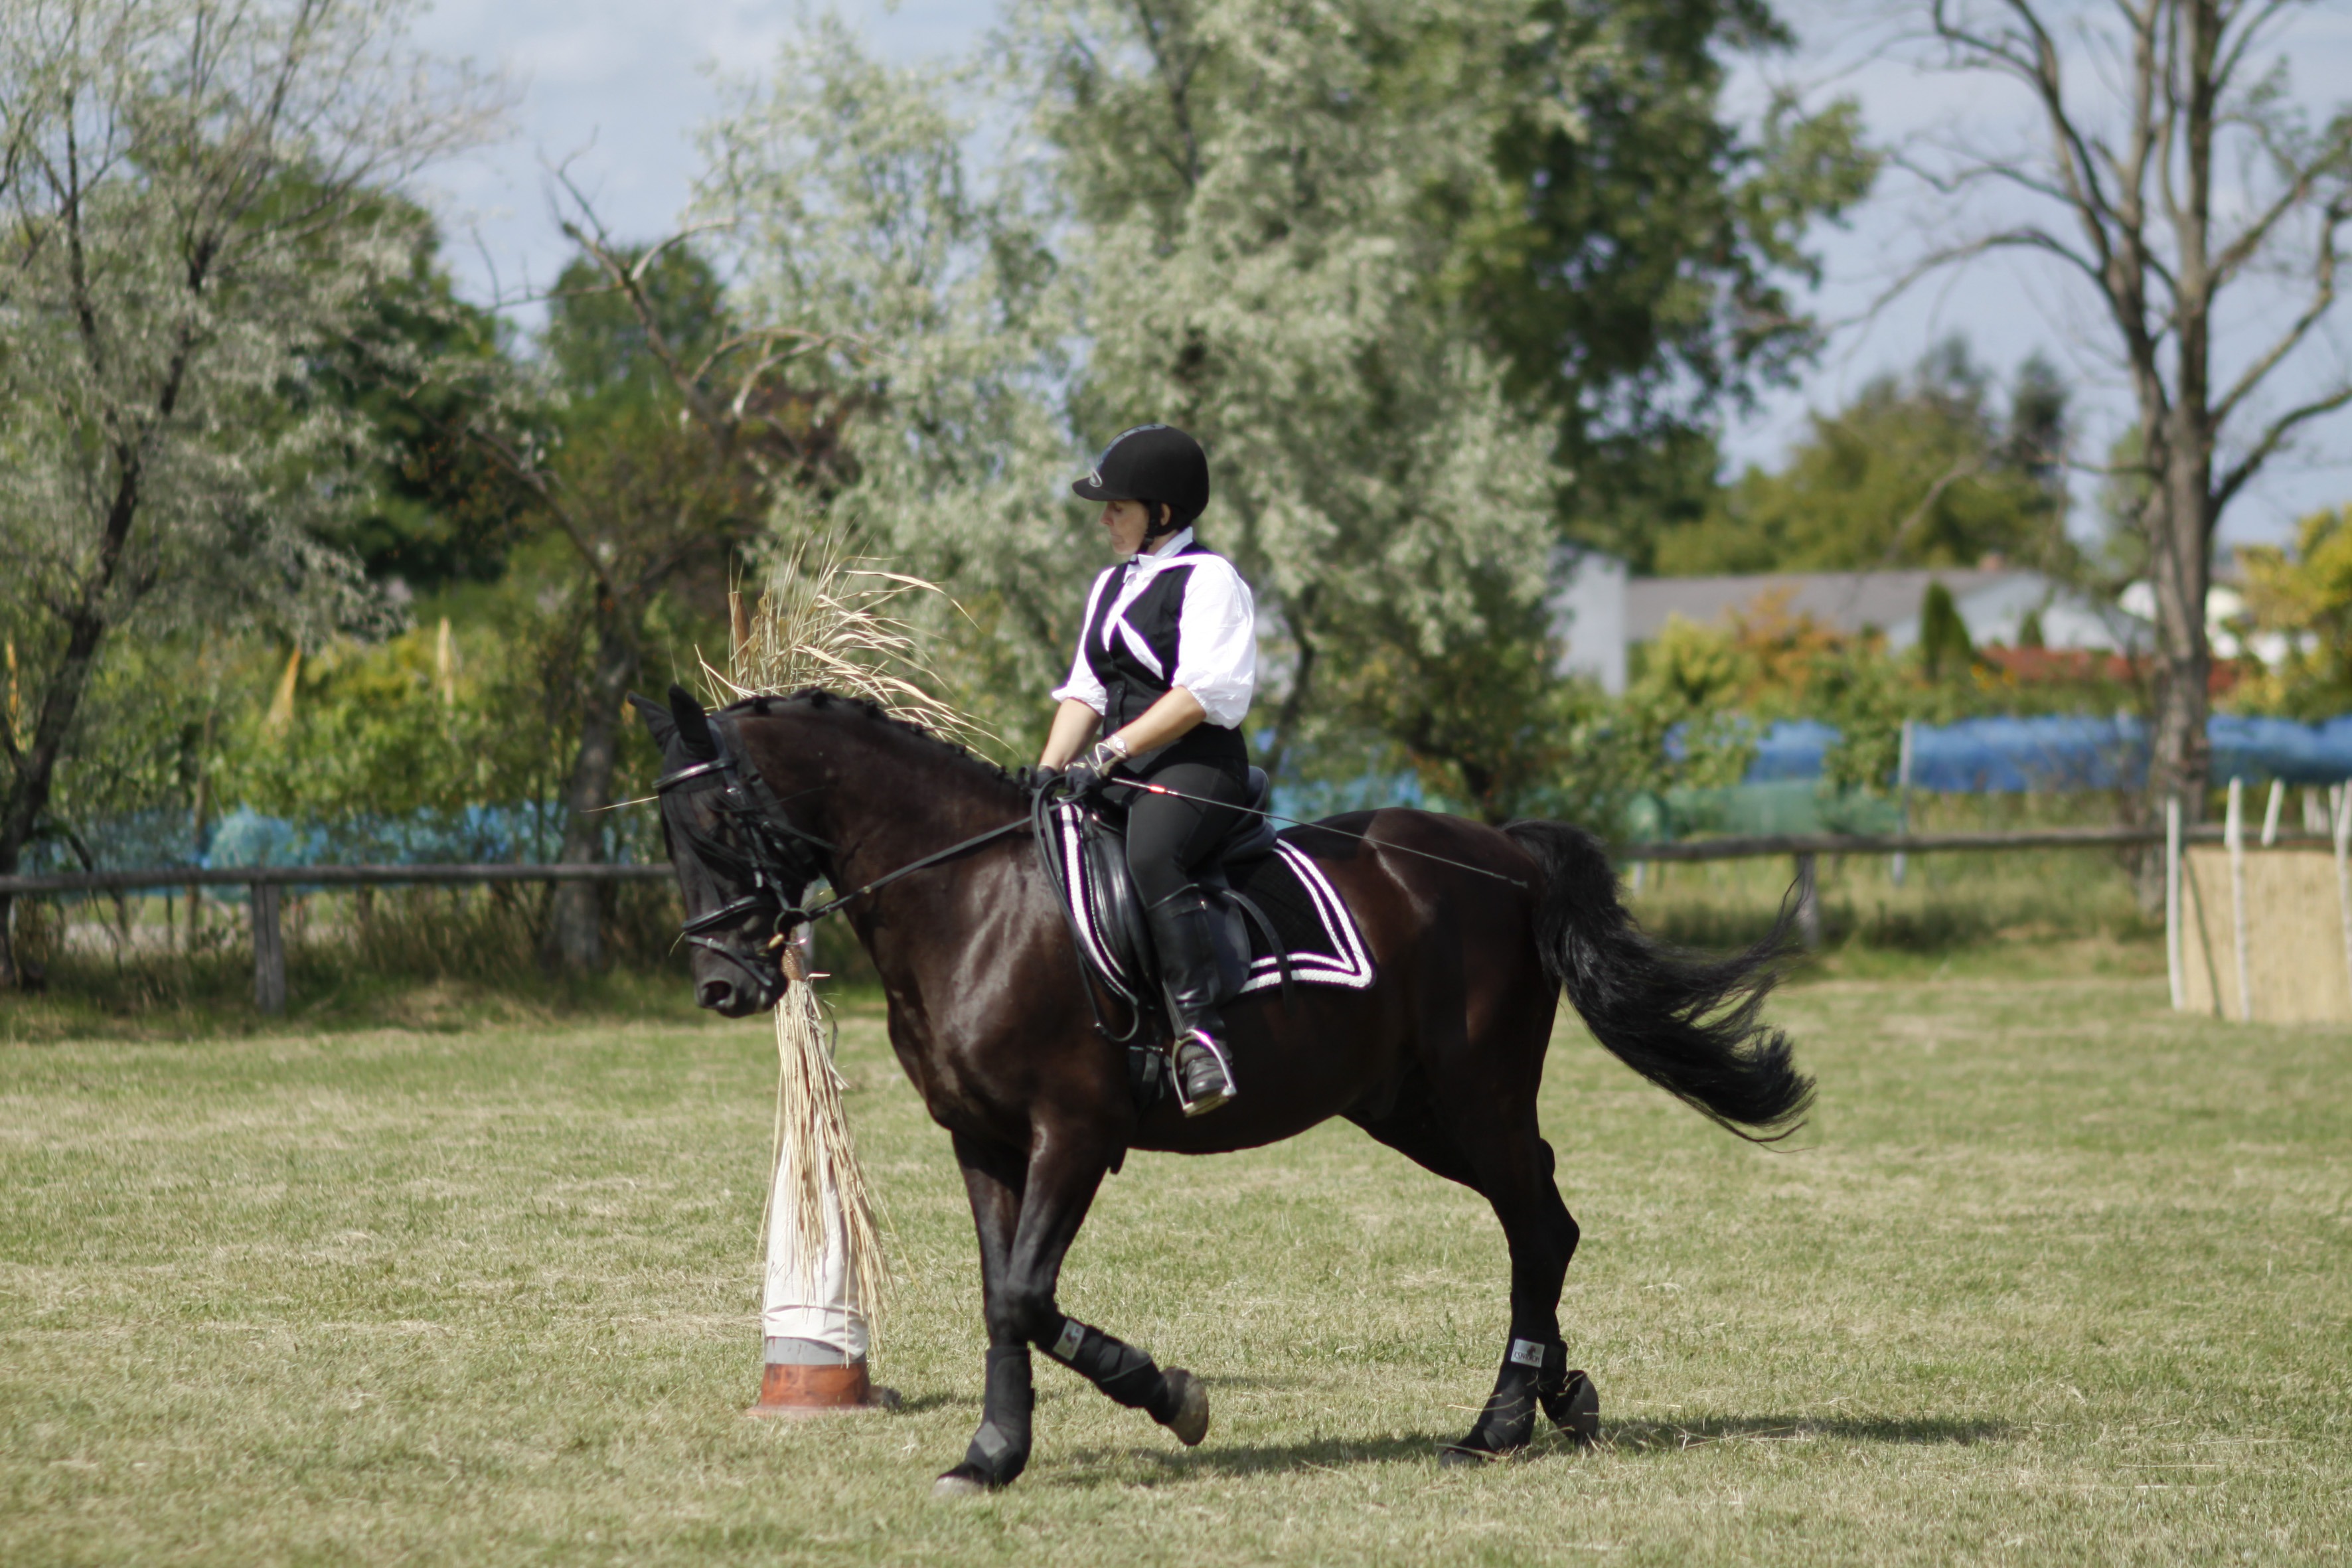
woman, sport, recreation, jumping, horse, stallion, ride, equestrian, sports, mare, western riding, equestrianism, equitation, dressage, eventing, outdoor recreation, trail riding, horse like mammal, animal sports, english riding, equestrian sport, hunt seat, endurance riding, animal training